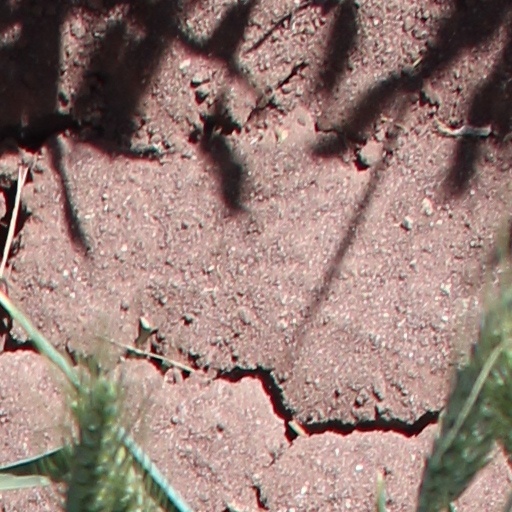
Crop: wheat